Blank-firing adapter

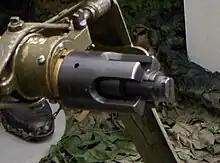
Close-up of a "blank-firing muzzle attachment" on a Swiss Maxim gun from 1890s

BFAs for blowback and gas-operated firearms are relatively simple. These weapons depend on high pressures in the chamber generated by the combustion of the propellant to push the breech block to the rear, allowing another round to be chambered and fired. If a blank round is used, there is no bullet to seal the barrel, and the combustion gases exit through the muzzle without building up enough pressure to rechamber the next round.